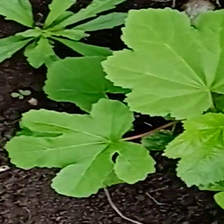
Weed species: Little_Mallow(Malva parviflora)